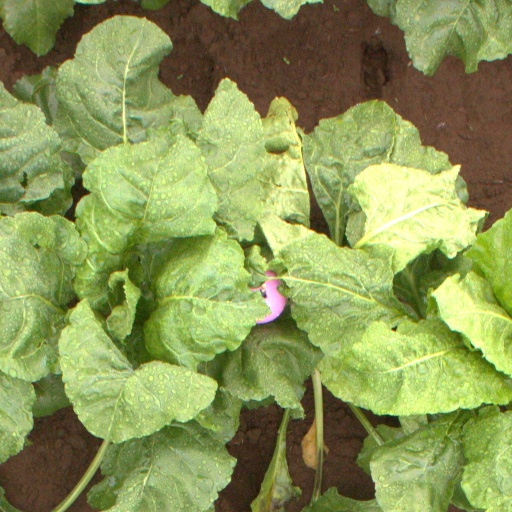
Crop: sugar beet